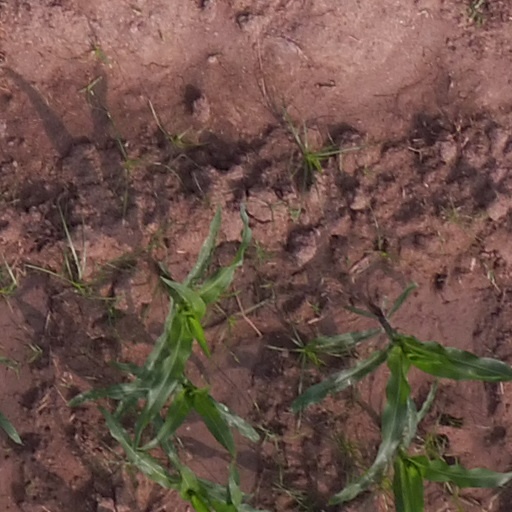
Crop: maize; corn